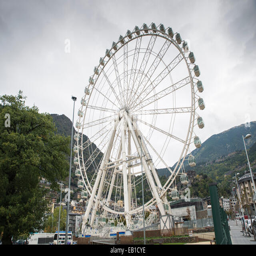
ferris wheel at the fair